Addison Garnett

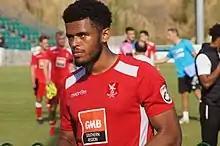
Garnett playing for Whitehawk August 2017

Addison Righteous Adam Garnett (born 13 September 1996) is an English semi-professional footballer who last played as a defender for Whitehawk.